Little Grass Valley Reservoir

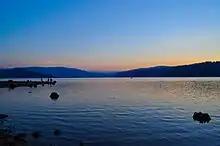
Lake

Located in Plumas National Forest near the Pacific Crest Trail, Little Grass Valley Reservoir is the centerpiece of the Little Grass Valley Recreation Area, managed by the Feather River Ranger District. The area supports boating, camping, fishing, swimming, picnicking, horseback riding, mountain biking, wildlife viewing, and hiking.